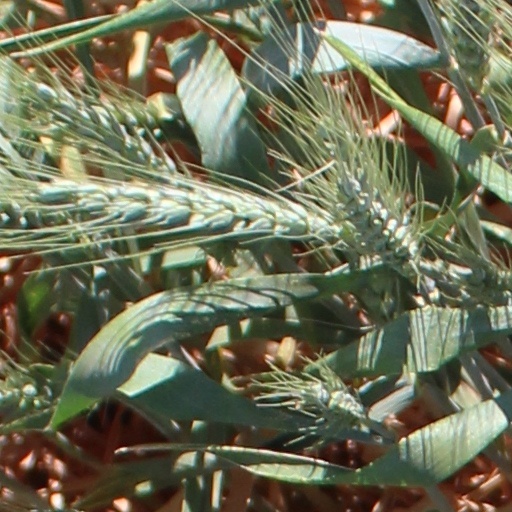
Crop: wheat